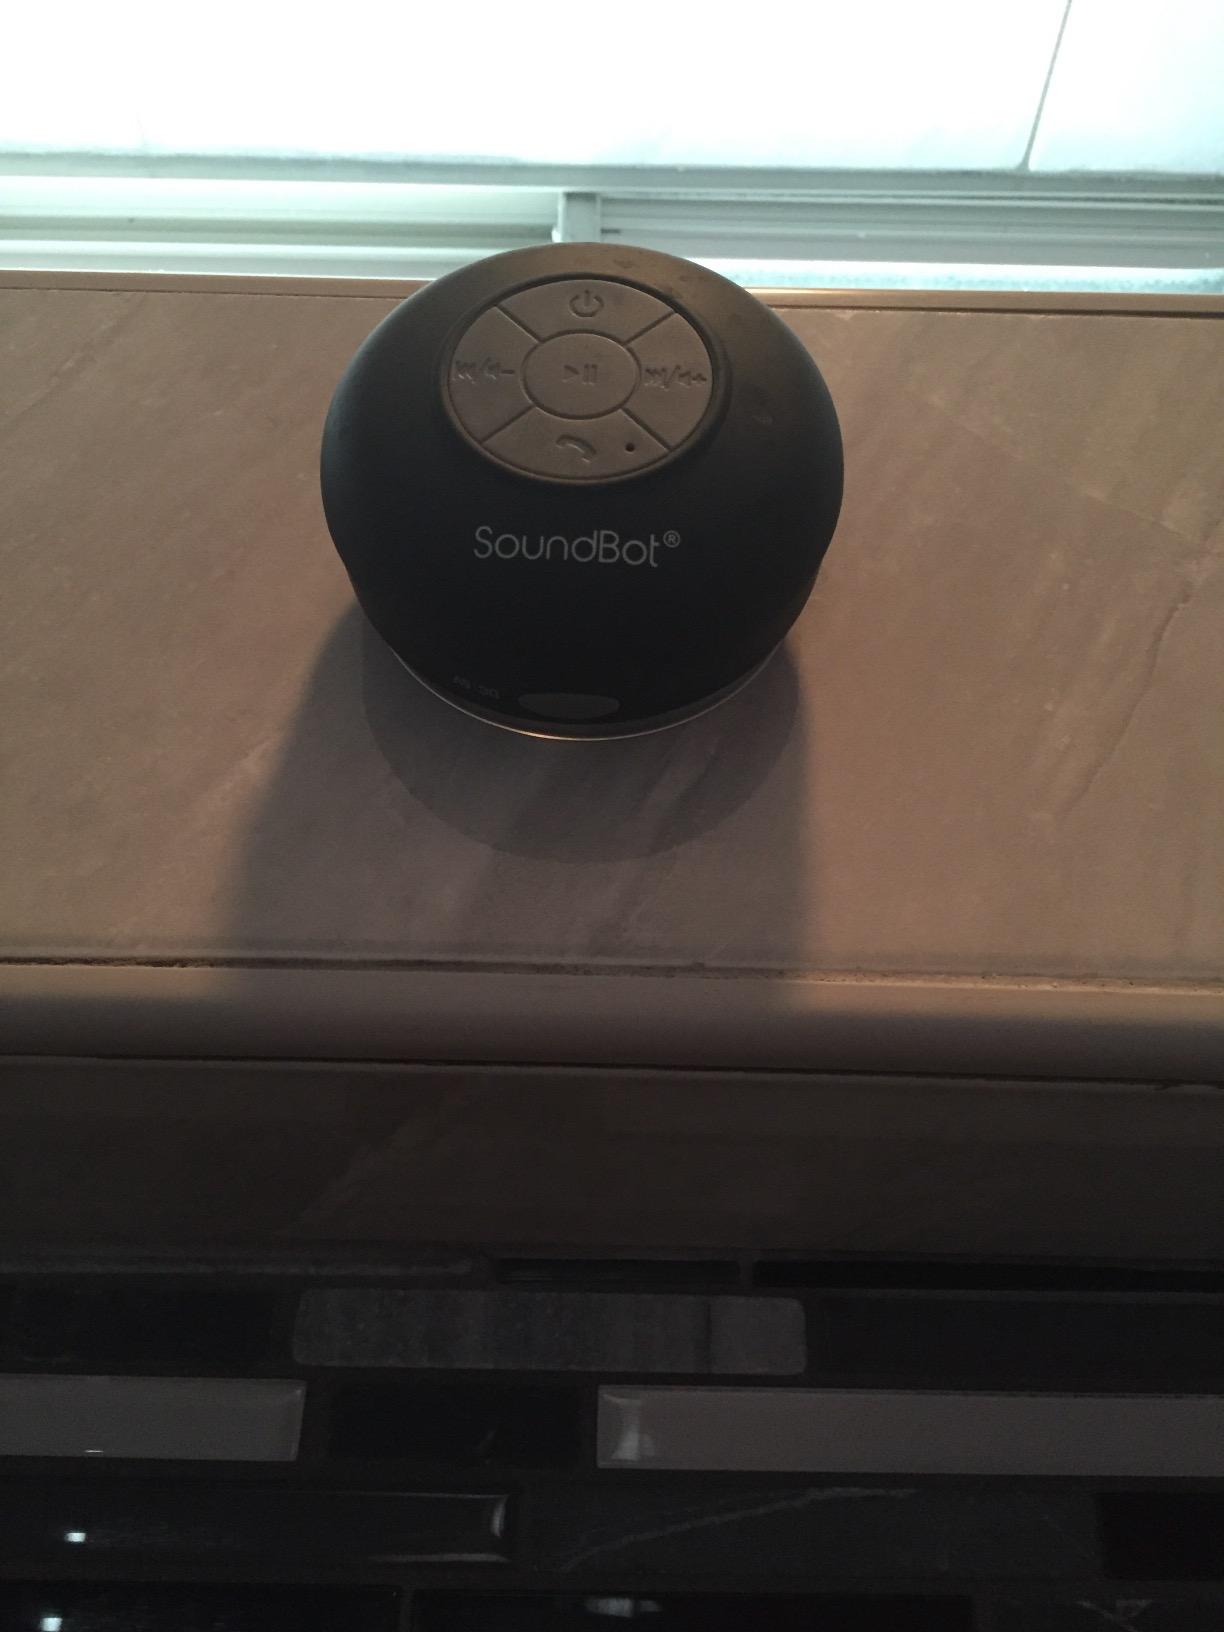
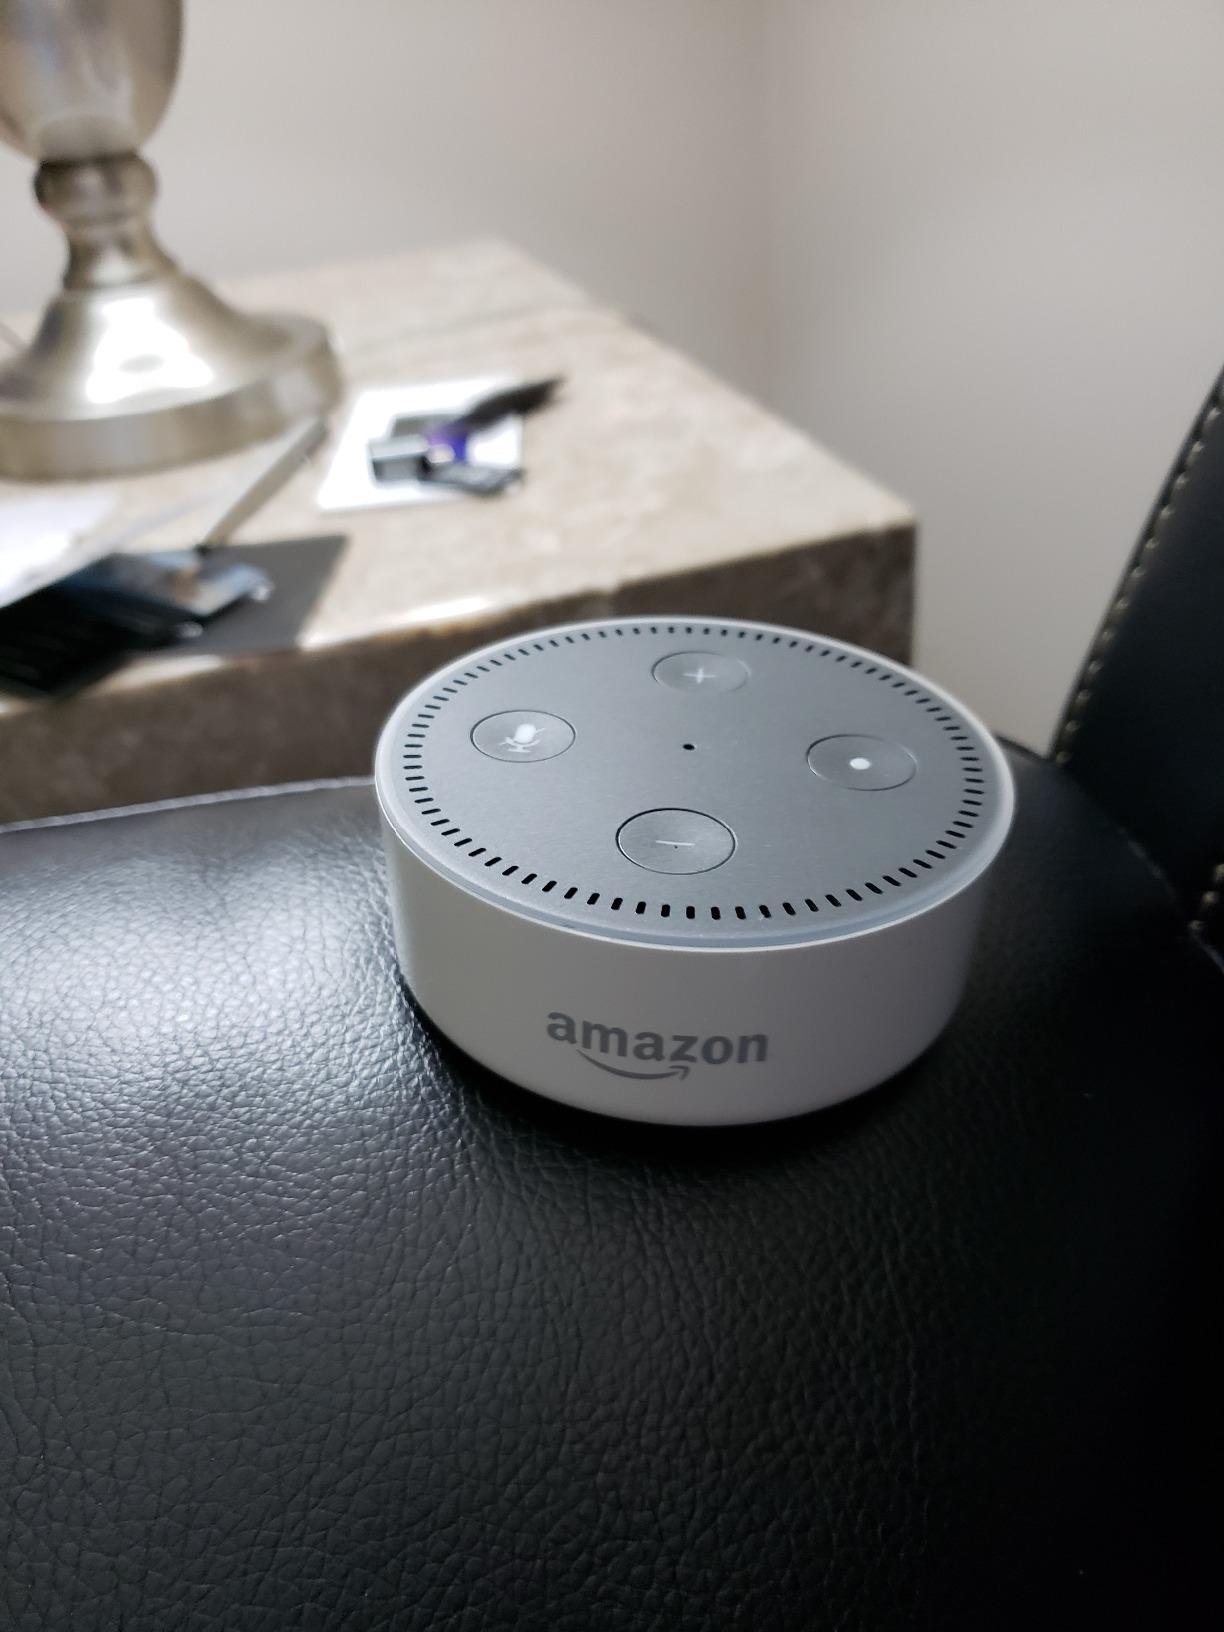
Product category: speaker
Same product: no